Toumodi Department

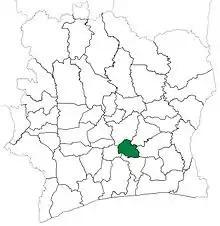
Toumodi Department upon its creation in 1988. It kept these boundaries until 2012, but other subdivision boundary changes began to be made in 1995.

Toumodi Department was created in 1988 as a first-level subdivision via a split-off from Bouaké Department.